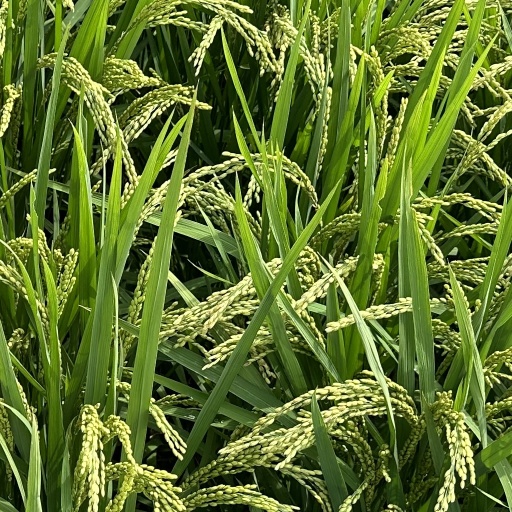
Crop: rice